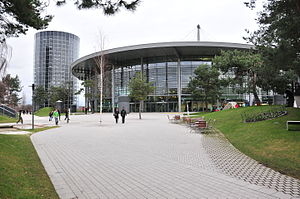
Volkswagen
Volkswagens pavillon i Autostadt i Wolfsburg
Volkswagen er et tysk bilmærke med hovedsæde i Wolfsburg, Tyskland. Volkswagen er det originale og bedst sælgende mærke i Volkswagen Group, som samlet set er verdens største bilproducent i 2018.